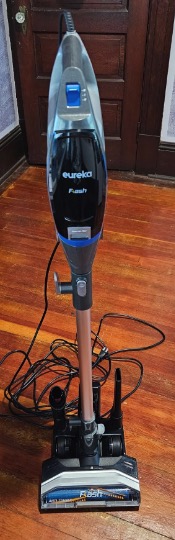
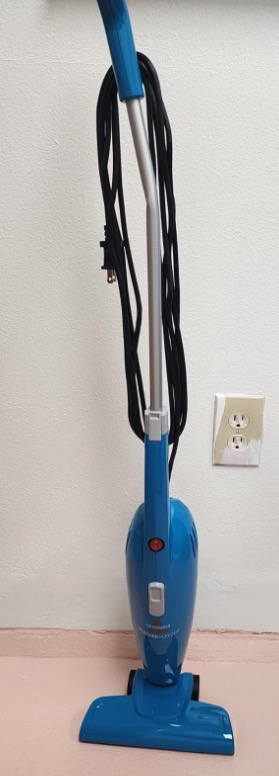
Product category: items_vacuum
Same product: no